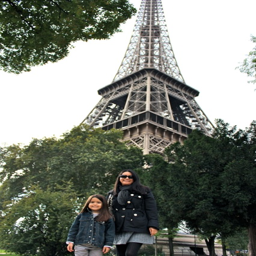
person and i in front .